The Book of the Law

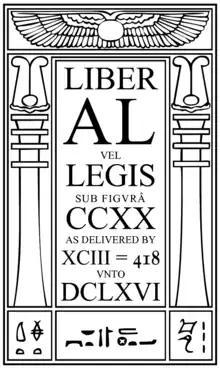
Cover of "The Book of the Law"

Liber AL vel Legis, commonly known as The Book of the Law, is the central sacred text of Thelema. The book is often referred to simply as Liber AL, "Liber Legis" or just "AL", though technically the latter two refer only to the manuscript.